Trigonometric tables

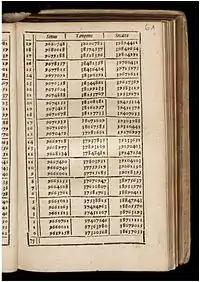
A page from a 1619 book of mathematical tables.

Modern computers and calculators use a variety of techniques to provide trigonometric function values on demand for arbitrary angles (Kantabutra, 1996). One common method, especially on higher-end processors with floating-point units, is to combine a polynomial or rational approximation (such as Chebyshev approximation, best uniform approximation, Padé approximation, and typically for higher or variable precisions, Taylor and Laurent series) with range reduction and a table lookup — they first look up the closest angle in a small table, and then use the polynomial to compute the correction. Maintaining precision while performing such interpolation is nontrivial, but methods like Gal's accurate tables, Cody and Waite range reduction, and Payne and Hanek radian reduction algorithms can be used for this purpose. On simpler devices that lack a hardware multiplier, there is an algorithm called CORDIC (as well as related techniques) that is more efficient, since it uses only shifts and additions. All of these methods are commonly implemented in hardware for performance reasons.